Gallimimus

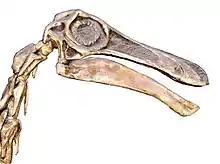
Reconstructed skull and neck, NHM

The head of "Gallimimus" was very small and light compared to the vertebral column. Due to the length of its snout, the skull was long compared to other ornithomimids, and the snout had a gently convex sloping upper profile. The side profile of the snout differed from other ornithomimids in not narrowing towards its front half, and the lower front margin of the premaxilla at the front of the upper jaw rose upwards, instead of being horizontal. Seen from above, the snout was almost spatulate (spoon-shaped), broad and rounded at the tip (or U-shaped), whereas it was acute (or V-shaped) in North American ornithomimids. The orbits (eye sockets) were large and faced sideways, as in other ornithomimids. The temporal region at the side of the skull behind the eyes was deep, and the infratemporal fenestra (the lower opening behind the orbit) was nearly triangular and smaller than that of the related "Struthiomimus". It had deep muscle scars at the back part of the skull roof, along the parietal bone. The parasphenoid (a bone of the braincase, at the underside of the skull's base) was thin-walled, hollow and formed a pear-shaped, bulbous structure. The structure had a shallow furrow which opened towards the front. The internal nares (internal openings for the nasal passage) were large and placed far back on the palate, due to the presence of an extensive secondary palate, which was common to ornithomimids.